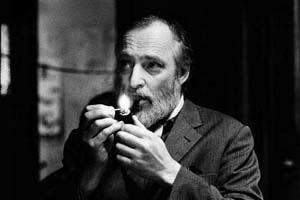
Asger Jorn, né Asger Oluf Jørgensen le 3 mars 1914 à Vejrum dans le Jutland-Central et mort le 1ᵉʳ mai 1973 à Aarhus, est un peintre danois. Il fut l'un des fondateurs du mouvement CoBrA et de l'Internationale situationniste.